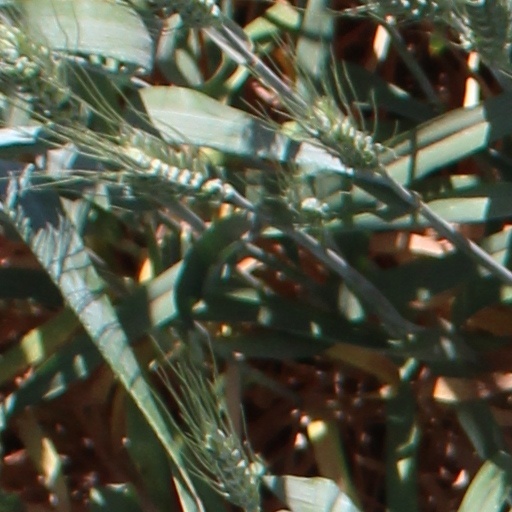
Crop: wheat